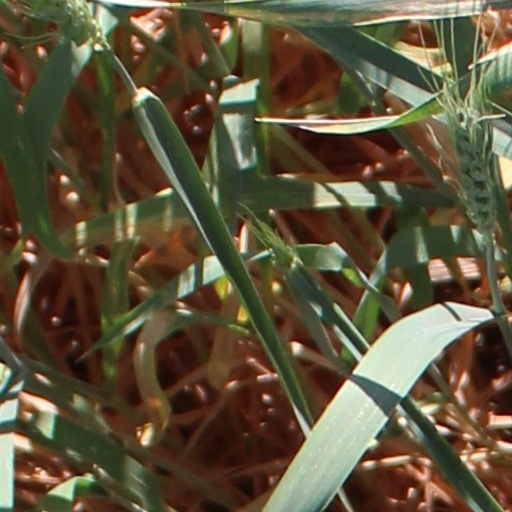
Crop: wheat